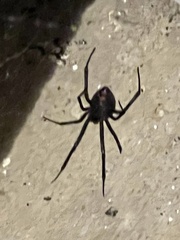
Species: Lactrodectus_hesperus